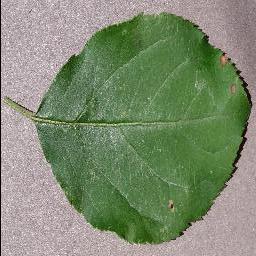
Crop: apple
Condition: black_rot